Ricardo Gómez Roji

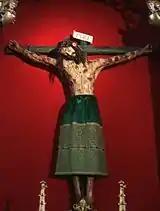
Cristo de Burgos

Gómez's role as the lecturing canon was first of all to deliver sermons during religious services at the cathedral; indeed he preached regularly throughout the 1910s and 1920s. Initially little known, in few years he grew to prominence and already in 1914 he was referred to as “elocuente orador”; by mid-decade Gómez was taking to the pulpit during major feasts like the Palm Sunday and in presence of prestigious audience like the local ayuntamiento. In the late 1910s his position in the Burgos community was already well established; not only hailed as “orador sagrado de bien cimentada y merecida fama”, on numerous occasions he had his sermons discussed in detail in local Catholic press, usually acclaimed for doctrinal competence, oratory skills and educational value. He was far less frequently noted as engaged in other routine religious duties; his presence during wedding mass was considered a mark of prestige for the marrying couple.